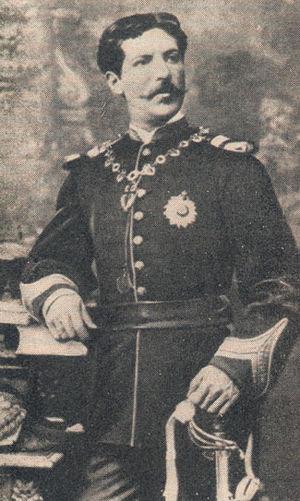
Alexandre Alberto da Rocha de Serpa Pinto, né le 20 avril 1846 dans le district de Viseu au nord du Portugal et mort le 28 décembre 1900 à Lisbonne, est un militaire, un explorateur et un administrateur colonial portugais.